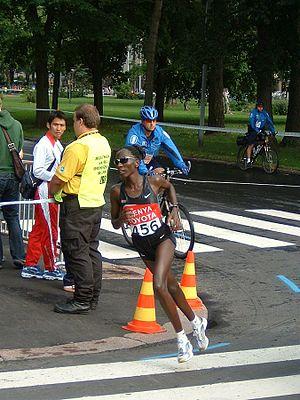
Le semi-marathon de Bogota est une course à pied d'une distance classique de 21,1 km dans la ville de Bogota, en Colombie. Il a lieu tous les ans depuis 2000. Environ 45 000 coureurs participent à cet évènement tous les ans.